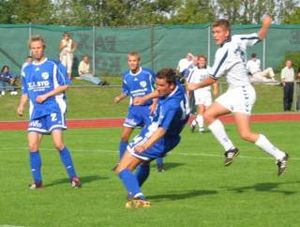
Værløse Boldklub / Klubbens historie
Nicolaj Christiansen scorer sit første mål
Nicolaj Christiansen scorer sit første mål for Værløse Boldklub 13. sep. 2003 på Stenløse Stadion
Værløse Boldklub er en dansk fodboldklub, hjemmehørende i den nordsjællandske by Værløse. Førsteholdet afvikler deres hjemmebanekampe på Værløse Stadion og spiller i 2015/16-sæsonen i den 6. bedste danske fodboldrække, Serie 1, under Dansk Boldspil-Union. Værløse har hjemsted i Furesø Kommune.